Avalukkenna Azhagiya Mugam

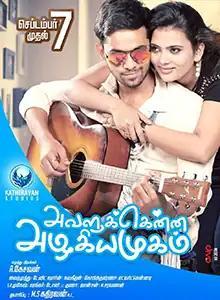
Poster

Avalukkenna Azhagiya Mugam is a 2018 Indian Tamil-language romantic comedy film directed by Kesavan and starring newcomers Poovarasan, Anupama Prakash, Vicky Adhithyan, Siva, Vijay Karthick, Sathya, Nivisha and Rupashree.